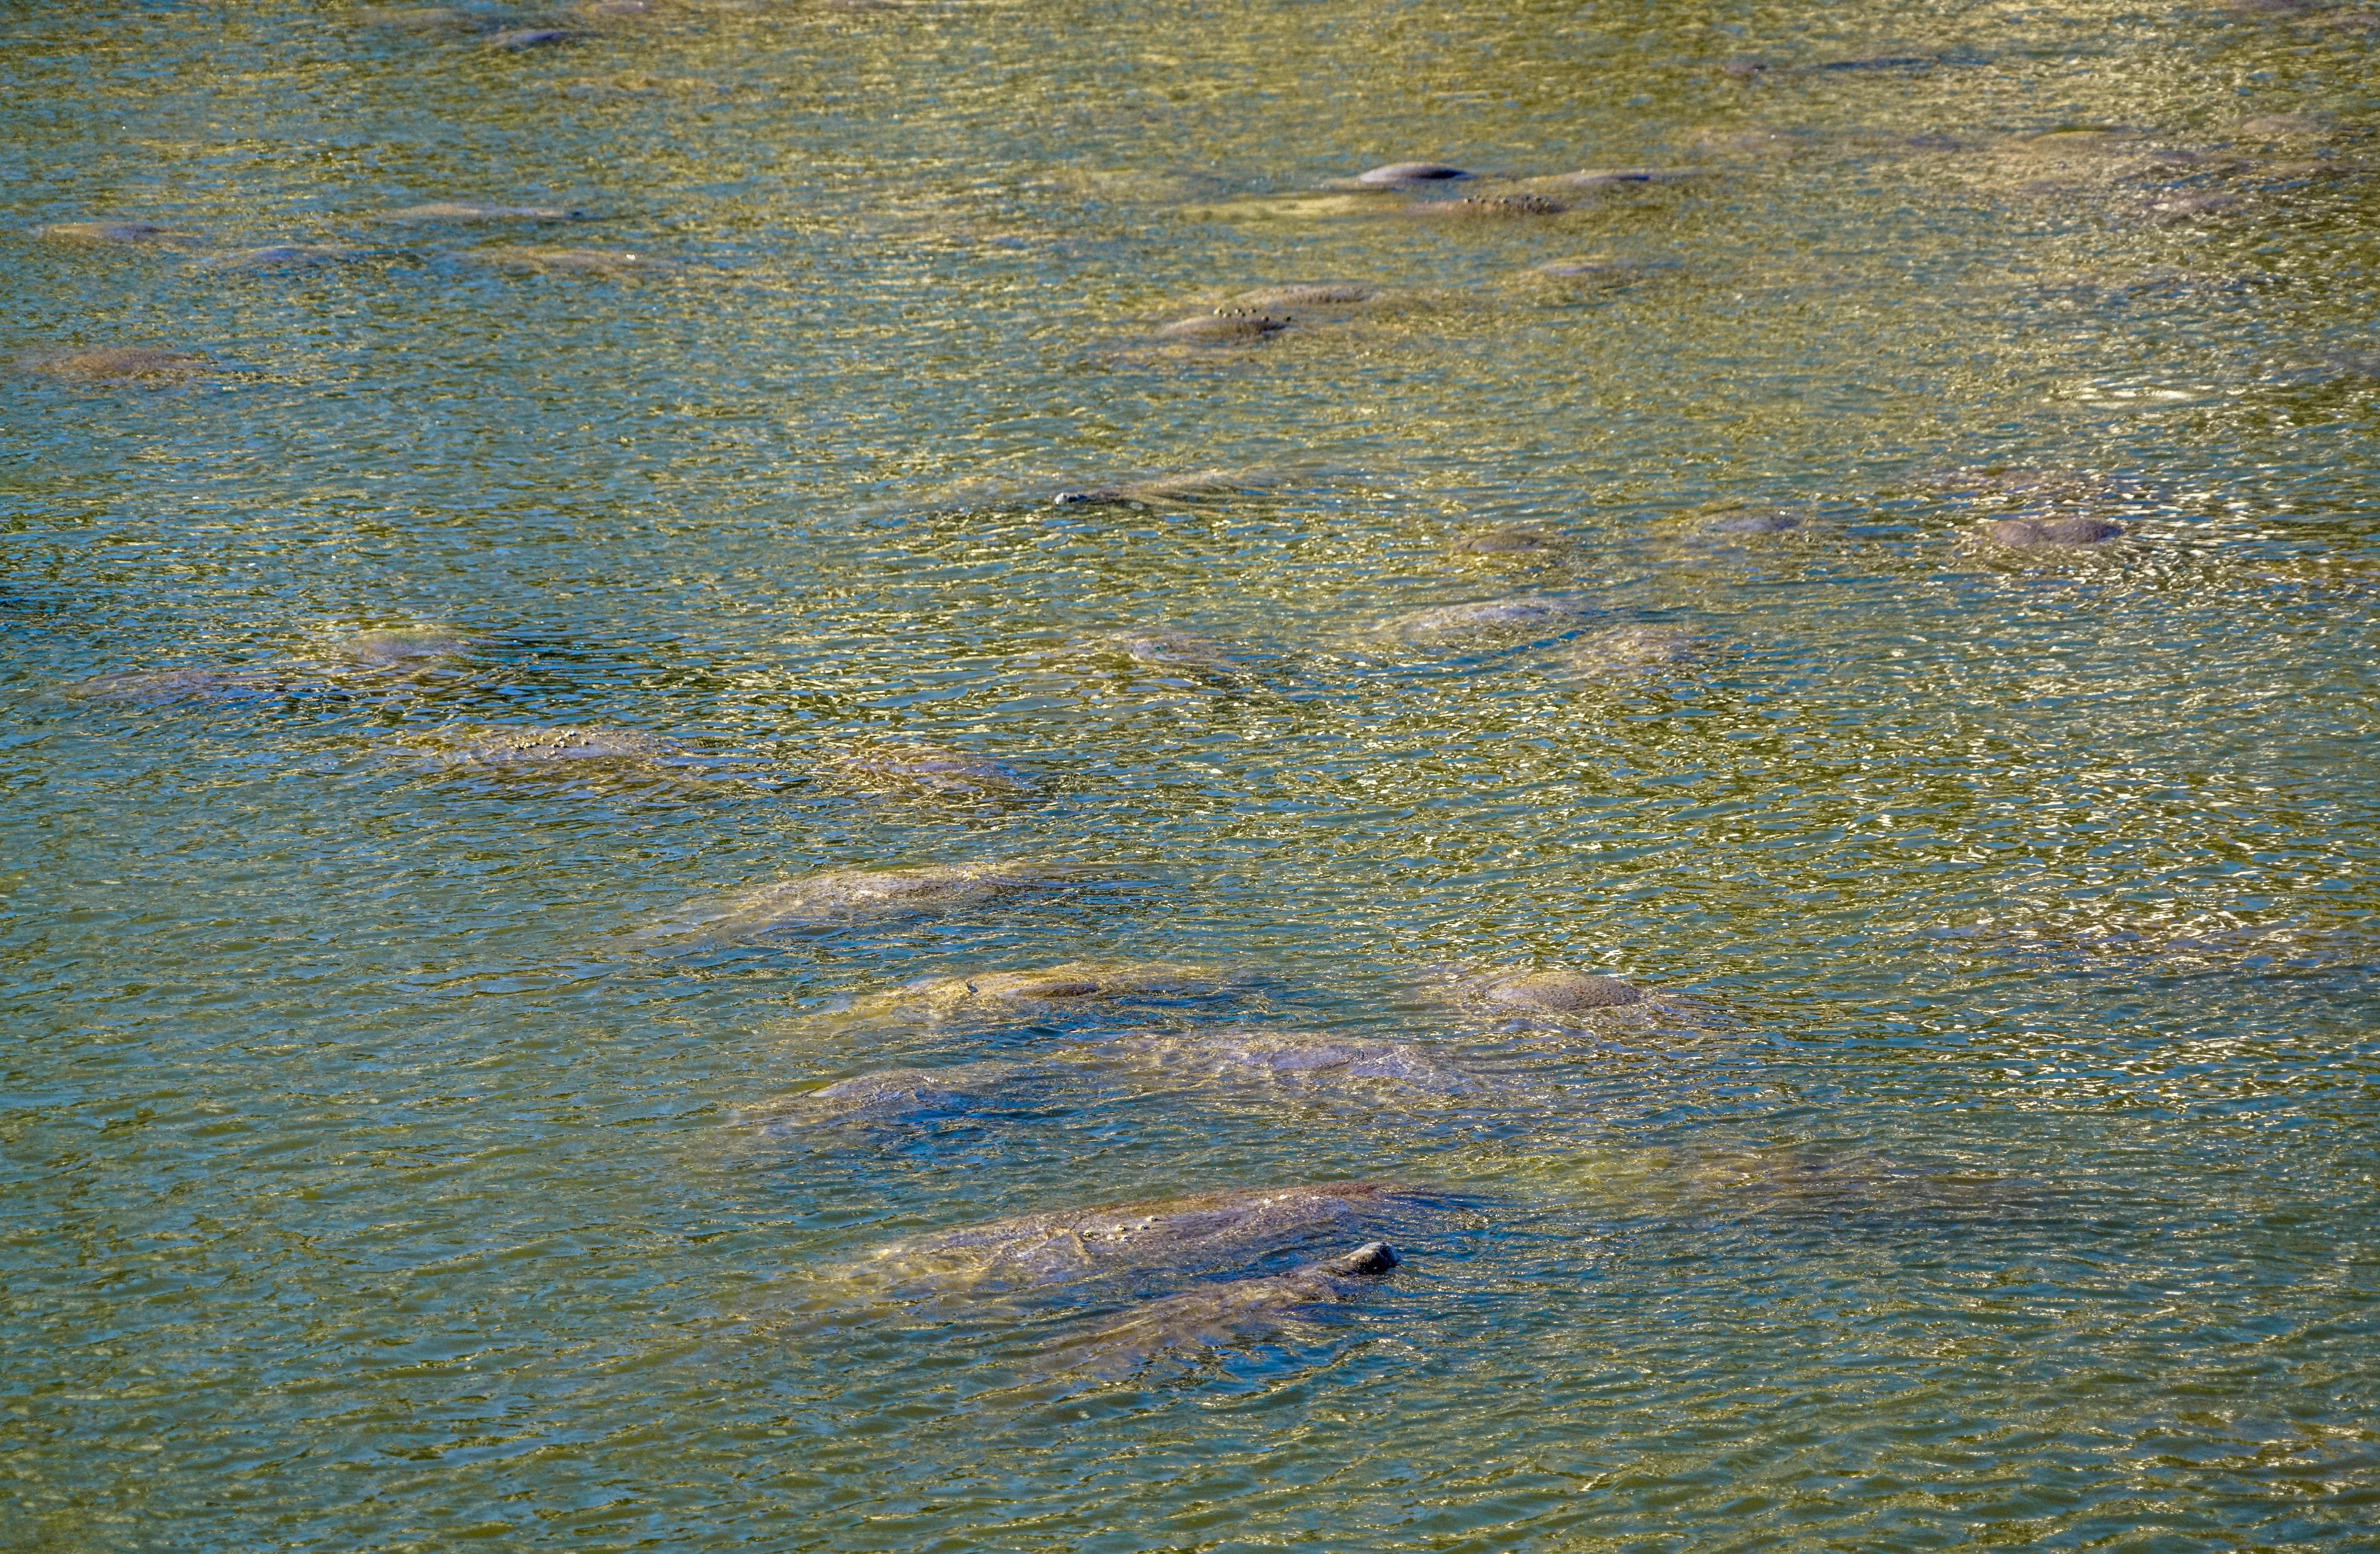
sea, water, nature, marsh, group, wildlife, environment, reflection, tropical, endangered, wetland, conservation, florida, threatened, manatee, staying warm, gulf mammal, apollo beach